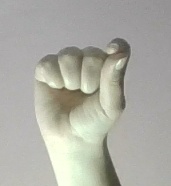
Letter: fa